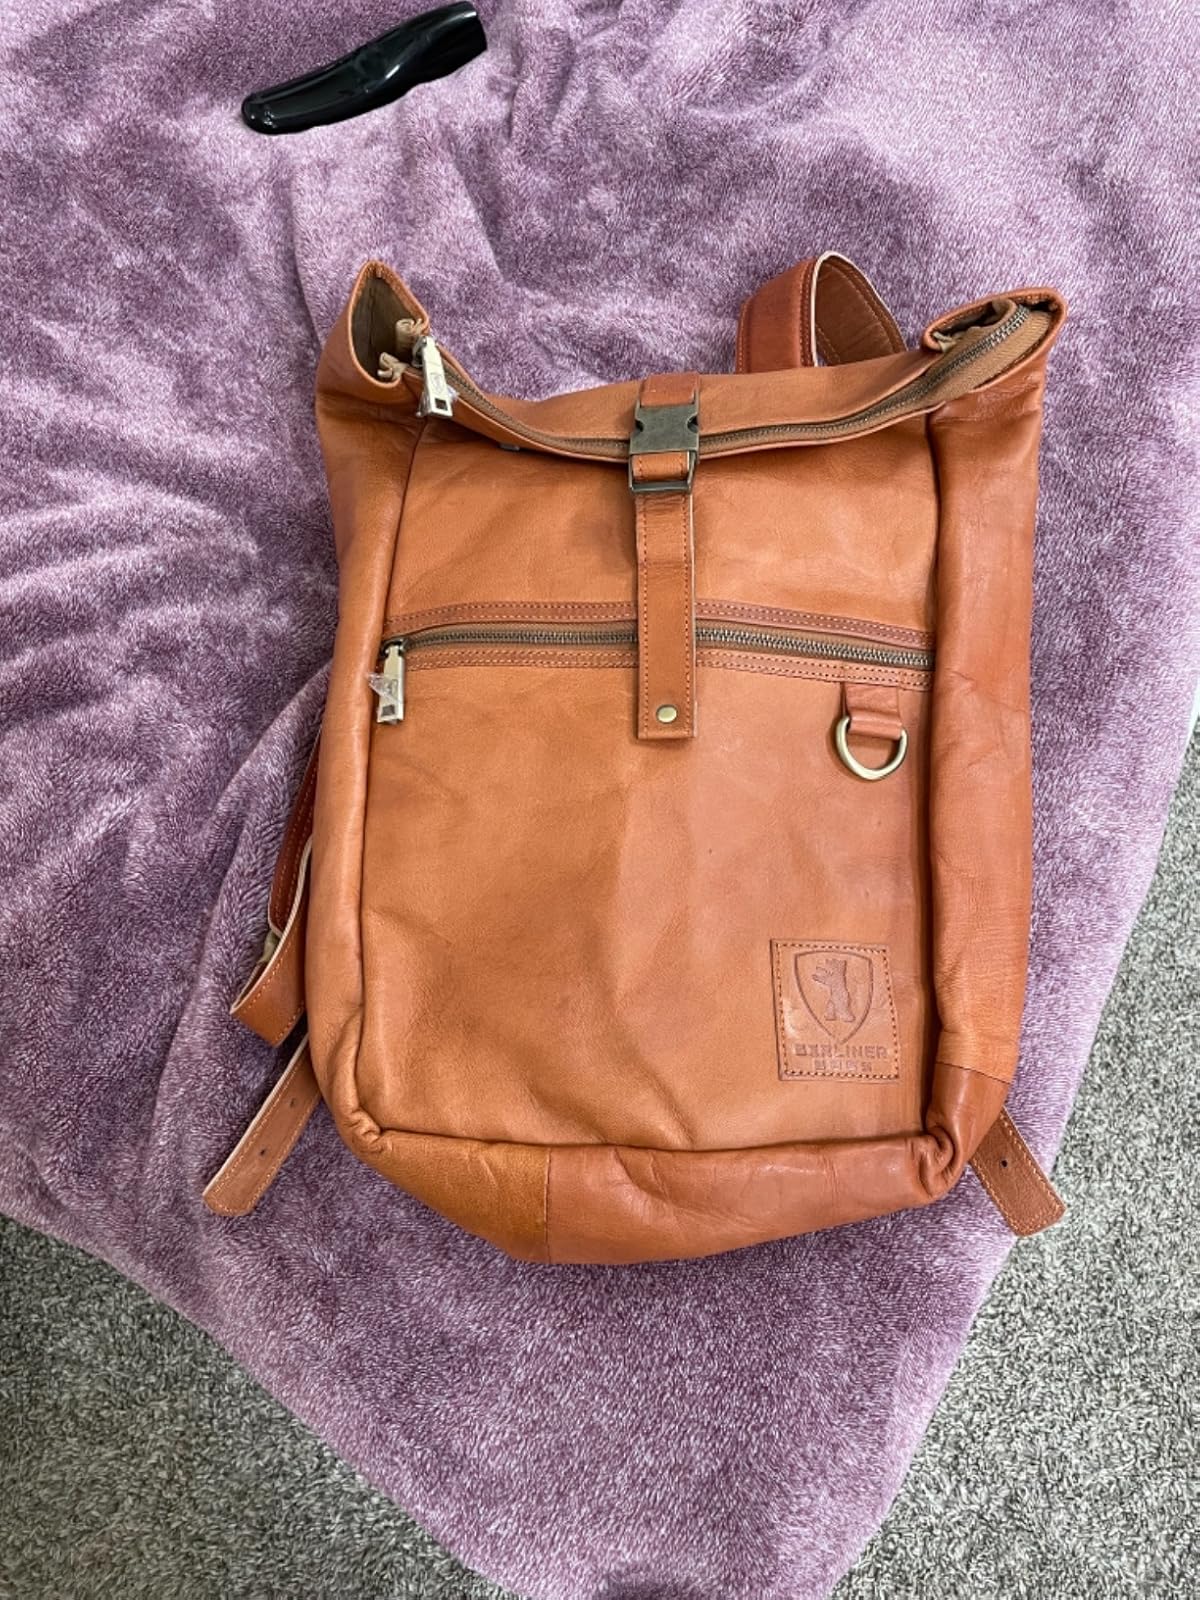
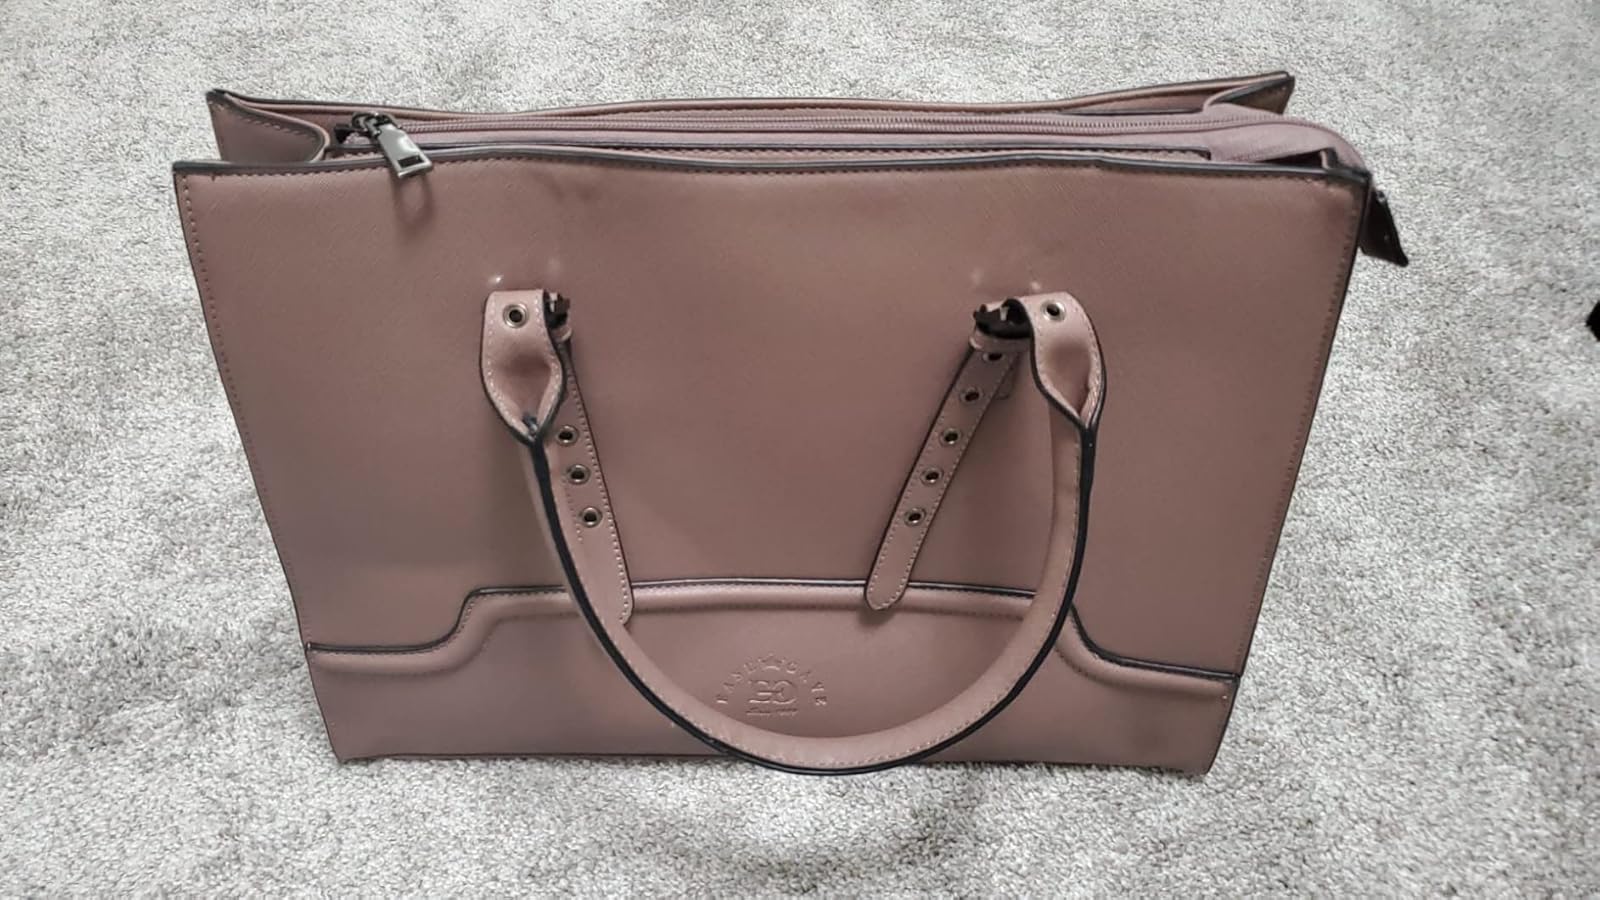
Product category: bag
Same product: no